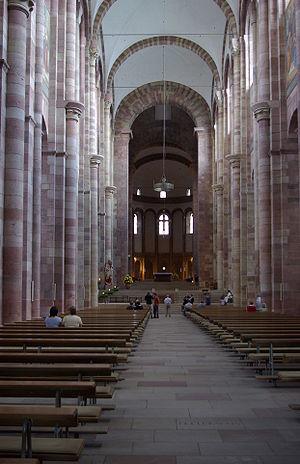
La cathédrale Notre-Dame-de-l’Assomption-et-Saint-Étienne, appelée communément cathédrale de Spire, fut fondée en 1030 par Conrad II. Classée en 1981 au patrimoine mondial de l'humanité par l'UNESCO, c'est l'édifice religieux le plus imposant de Spire, en Rhénanie-Palatinat. Basilique à quatre tours et deux dômes, c'est l'un des monuments majeurs de l'art du Saint-Empire romain germanique et la plus grande cathédrale de style roman au monde. Pendant près de 300 ans, ce fut le lieu de sépulture de huit empereurs et rois allemands.